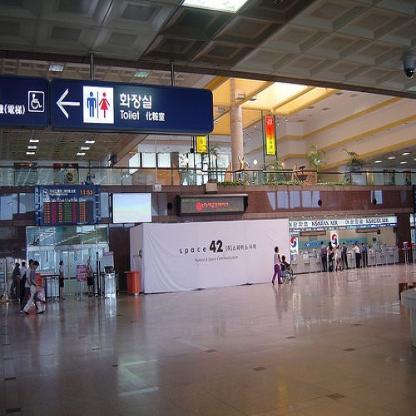
Scene: Indoor